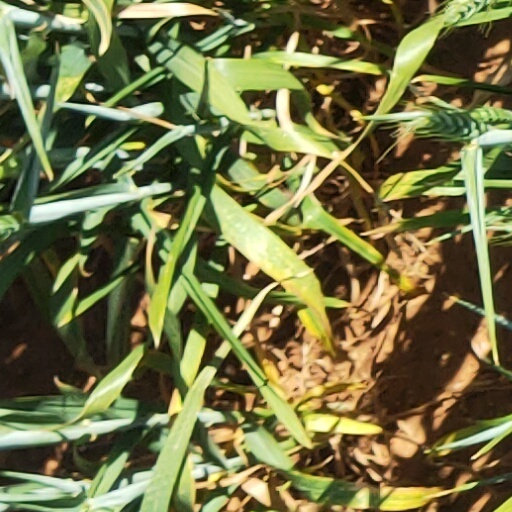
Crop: wheat